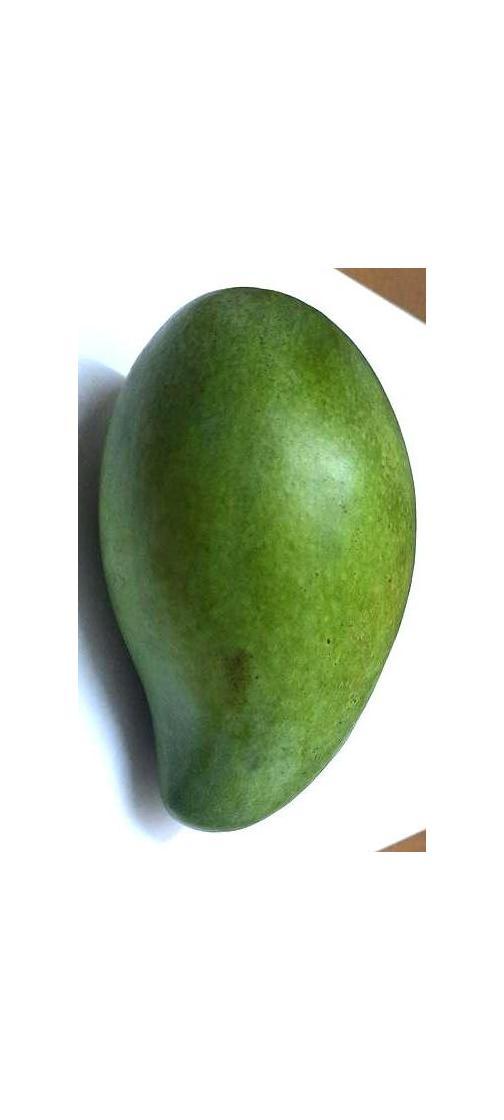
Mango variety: Rupali